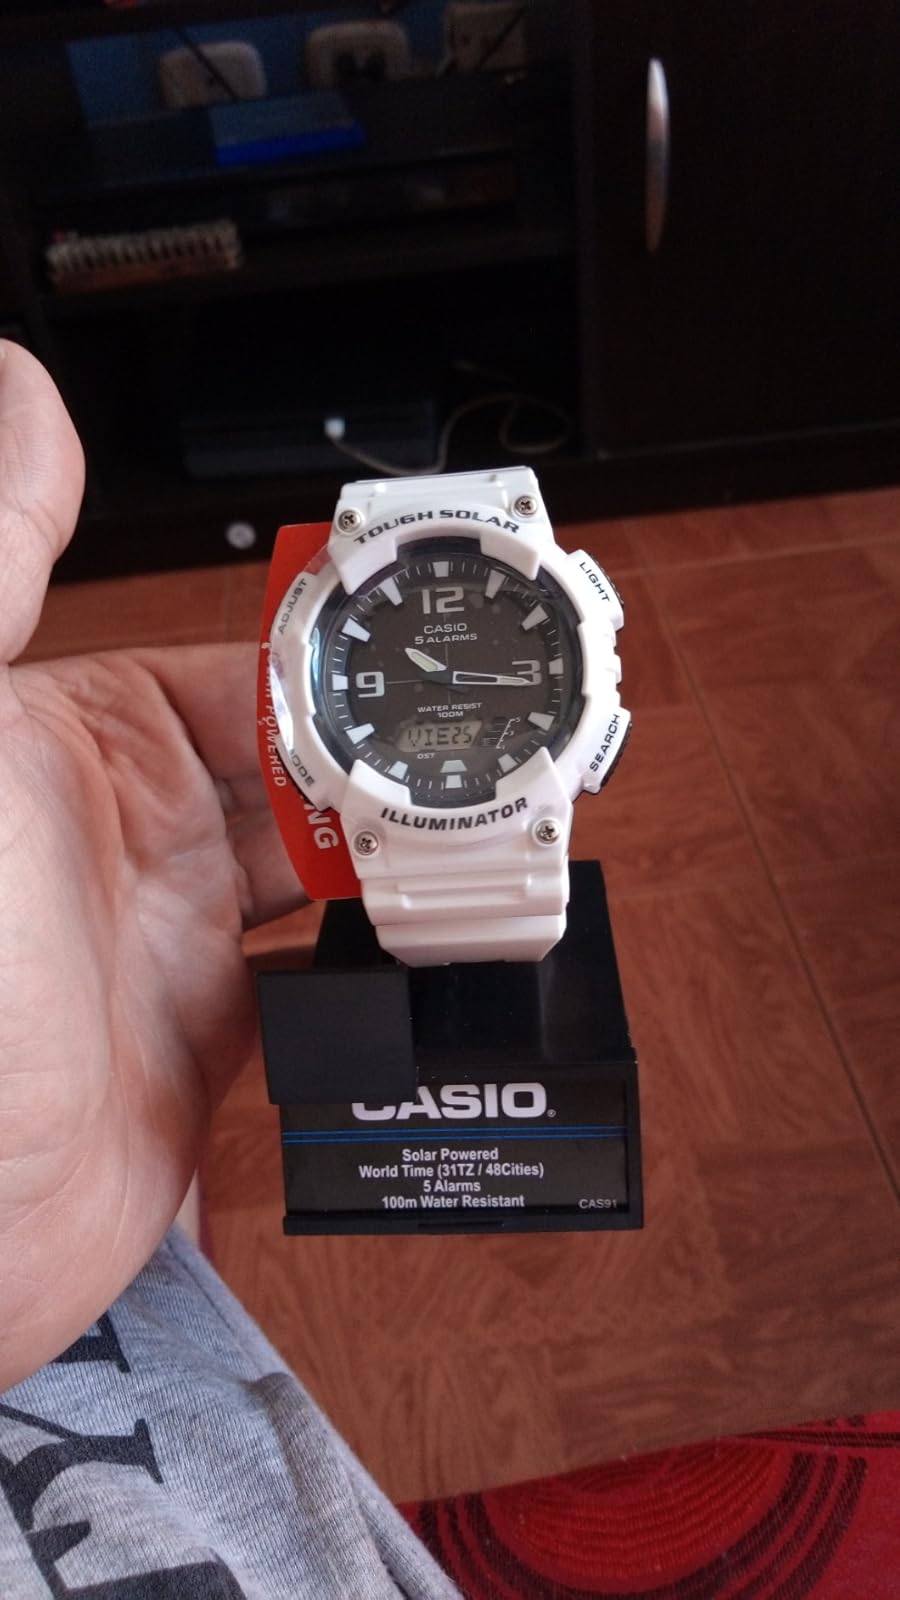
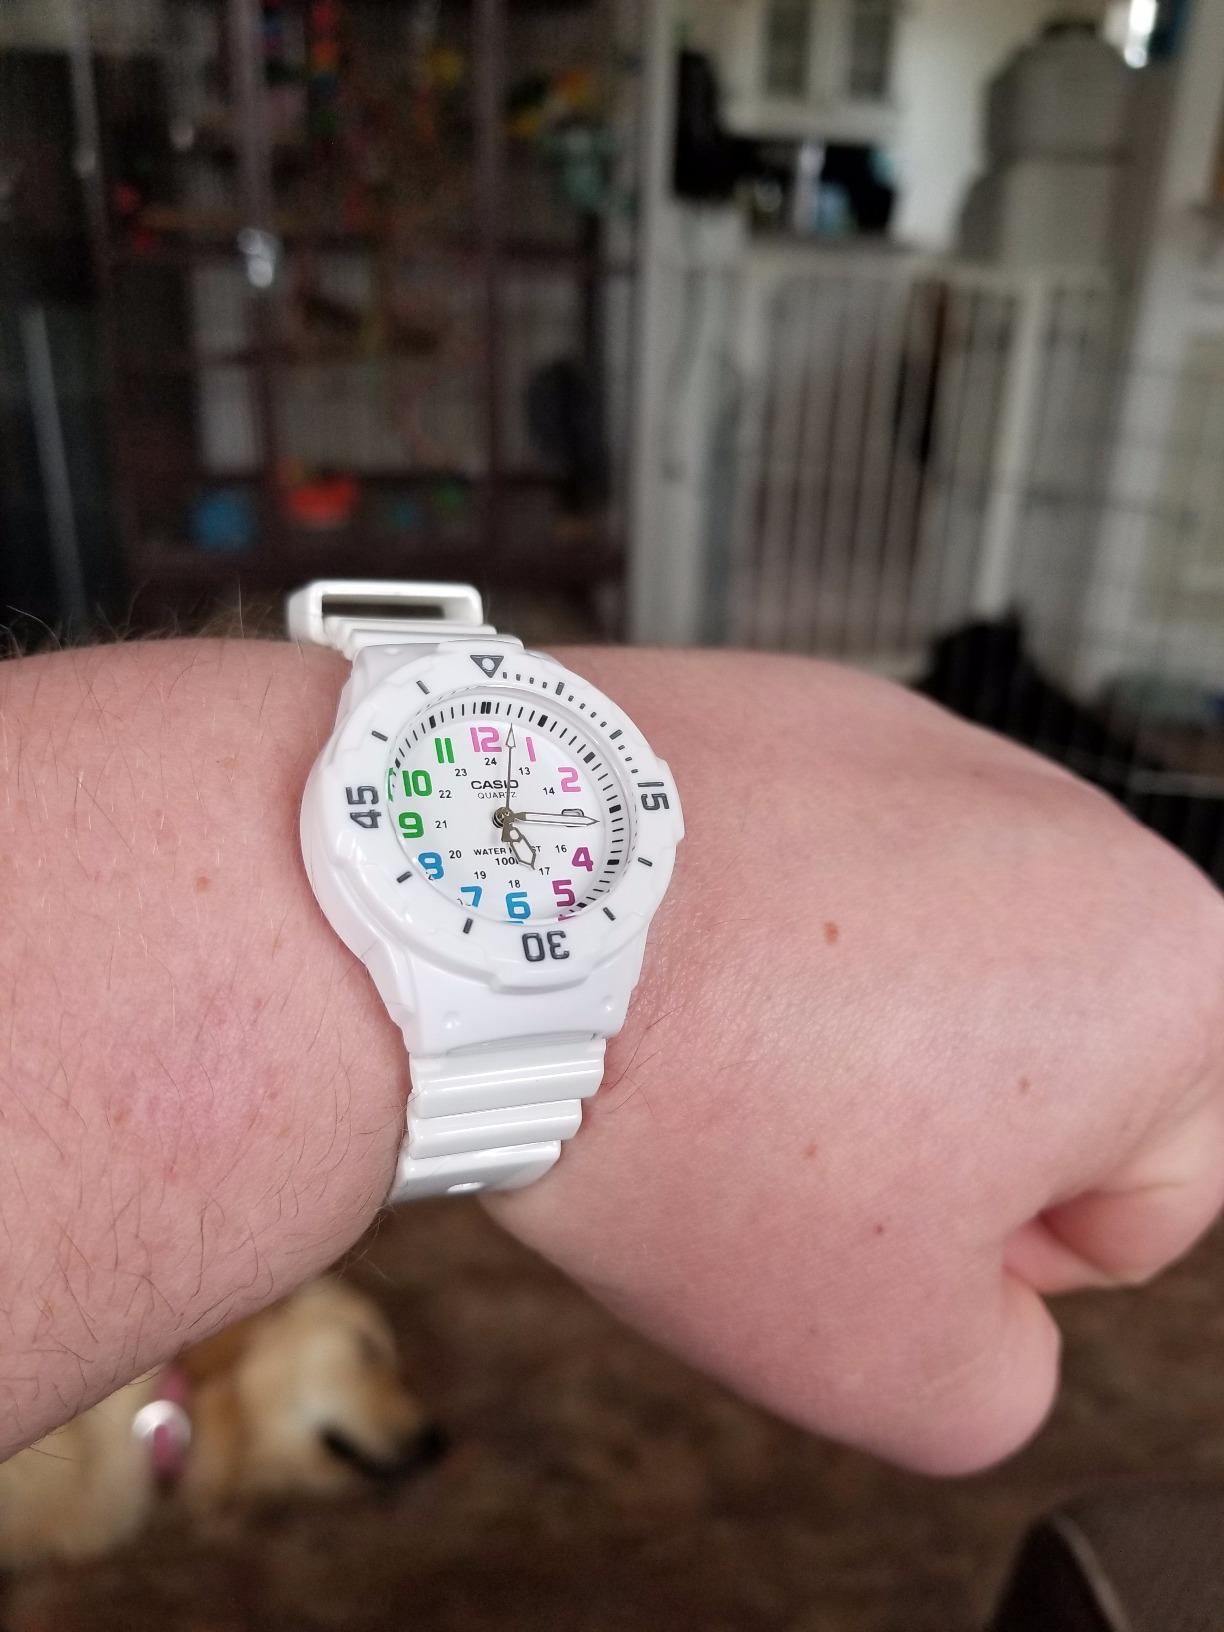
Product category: accessories_watch
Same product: no